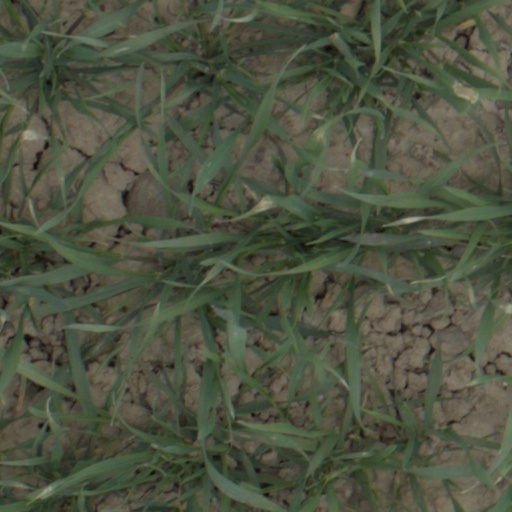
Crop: wheat